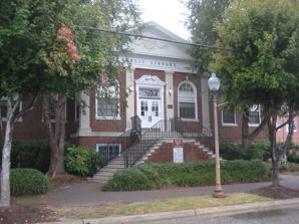
Building: Newport News Public Library
Country: United States of America
Year built: 1929
United States historic place Newport News Public Library U.S. National Register of Historic Places Virginia Landmarks Register Newport News Public Library Location in Virginia Show map of Virginia Newport News Public Library Location in United States Show map of the United States Location 2907 West Ave., Newport News, Virginia Coordinates 36°58′55″N 76°26′4″W / 36.98194°N 76.43444°W / 36.98194; -76.43444 Area 0.2 acres (0.081 ha) Built 1929 ( 1929 ) Architect Charles Morrison Robinson Architectural style Colonial Revival NRHP reference No. 05000894 VLR No. 121-0080 Significant dates Added to NRHP August 17, 2005 Designated VLR June 1, 2005 The first Newport News Public Library , renamed West Avenue Library, now NNPLS Technical Services , in the Newport News Public Library System, was opened on October 14, 1929 at the corner of West Avenue and 30th Street in the City of Newport News, Virginia . This building was the first to be built in Newport News for the express purpose of being a library. In 2005, the West Avenue Library was placed onto the Virginia Landmarks Register and the National Register of Historic Places under its original name of Newport News Public Library. The building now known as West Avenue Library; however it is no longer a functioning library. History In January 1891 the Subscription Library Association, started by a group of young business professionals, created the first Newport News Library System. The books were housed at the offices of W. I. Fitzsimmons, at the corner of Washington Avenue and 27th Street. The subscription-fee-based library gained more solid financial ground in 1914 when the Library Association Board decided to charge a fee of fifty cents per year for all library users. Also in 1914 the Newport News Shipyard agreed to donate $20 per month to support the cause of literacy. In 1917 the City began to support the library with $10 per month. This was the beginning of a private-public partnership that remained until 1968. On July 6, 1927 the Commonwealth of Virginia issued the charter of incorporation to a new library group calling for 21 board members who called themselves the Newport News Public Library, Inc., and within six months they had taken over all the assets of the old Newport News Library Association. A new library building to replace the inadequate structure on 26th Street where the library was temporarily housed was a primary goal. A building committee was formed and within two years the groundbreaking ceremony was held on February 12, 1929.  The cornerstone for the new library was then laid on April 11, 1929 with a ceremony featuring Homer L. Ferguson , President of the Newport News Shipbuilding and Drydock Company , as the keynote speaker. Between the formation of the building committee and the groundbreaking ceremony the people of Newport News showed their approval by a 2,285 to 827 vote of approval for the issuance of $45,000 in bonds for the City Council to pay for it. The Library Board contributed $6,200 and a book collection valued at $30,000.00. The Old Dominion Land Company, the business which planned and built the infrastructure for the City of Newport News, donated land valued at $12,000.  Newport News Public Library was officially opened on October 14, 1929. It was the first building in Newport News built for the purpose of being a library. Over the years the Newport News Public Library Building has been maintained and upgraded.  In 1946 the basement of the library was converted into a Children's Library.  In 1954 the roof over the north reading room was replaced.  On May 2, 1957 a new mural was added to the wall facing the entryway into the library building.  The Mural depicted the landing of Captain Christopher Newport at Jamestown .  The mural was painted by the artist Allen D. Jones, Jr. in commemoration of the Three Hundred and Fiftieth Anniversary of the founding of Jamestown . Also in 1957 a new heating and air conditioning system and lights were installed and the rear stack area was remodeled.  In 1968 there was a major change in the administration of the Newport News Public Library.  In this year administration of the library was transferred from Newport News Public Library, Inc. to the City of Newport News .  In 1986 and 1987 the building was rehabilitated. Architect The architect of the Newport News Public Library building, Charles M. Robinson was a very prominent Richmond, Virginia architect.  Robinson was a well known designer of educational buildings and supervising architect of the Richmond Board of Public Instruction from 1910-1929.  He designed the campuses of James Madison and Radford Universities in 1908 and 1913 respectively. Robinson created the master plan in 1925 for and designed many of the buildings for the College of William and Mary . Robinson was the architect for at least ten buildings, which are currently listed on the Virginia Landmarks Register and the National Register of Historic Places . Desegregation of the Library On May 9, 1949, W. Hale Thompson, a local African-American attorney, went before the Newport News City Council and proposed that the Newport News Public Library be opened to persons of all races. This request was rejected by the board of Newport News Public Library, Inc. but they opened an African American Library in a room in the Doris Miller Center, which was known as the Negro Recreation Building. Mr. Thompson filed suit in the United States District Court for the Eastern District of Virginia against both the City and the Library Board. The case dragged on through the remainder of 1950 and 1951 with numerous postponements, until Judge Sterling Hutcheson scheduled the case to be argued before a jury on July 10, 1952. On July 8, 1952, two days before the trial was to begin, the board of directors of Newport News Public Library, Inc. issued a statement: "The Board of Directors of the Newport News Public Library, Inc. has now has announced that the facilities of its main reading rooms in the library at 30th Street and West Avenue are now available to all adult inhabitants of the City of Newport News." The Newport News Public Library was now open to African Americans and Judge Hutcheson dismissed the court case on July 18, 1952. Special Collections The Martha Woodroof Hiden Memorial Collection was first dedicated on May 27, 1976 and was housed in the West Avenue Library of the Newport News Public Library System. The collection was named after longtime Chair of the Board of Trustees of the Newport News Public Library Inc.  Mrs. Hiden served as Chair of the Board of Trustees from 1927 to 1952. She was well known in genealogy circles and was herself instrumental in the preservation of Virginia County Records. The Martha Woodroof Hiden Memorial Collection contains the local and family history materials for the City of Newport News, Virginia . The collection resides in the Virginiana Room in the Main Street Library of the Newport News Public Library System. The primary purpose of the Martha Woodroof Hiden Memorial Collection is to serve as the main clearinghouse for family and local history of the City of Newport News, Virginia , including the extinct County and City of Warwick. Additionally, it is the purpose of the collection to preserve and provide access to materials of local historic significance to the public. The Martha Woodroof Hiden Memorial Collection contains a wealth of information on the history of the City of Newport News , Warwick County and of the Commonwealth of Virginia in general. A portion of the main holdings include Newport News City Directories from 1898 to the present, high school annuals, photographs, maps, the local newspaper The Daily Press on microfilm from 1896 to the present, a collection of over five thousand books and journals as well as many other notable materials. The prized collection of the Martha Woodroof Hiden Collection is the papers and maps from the Old Dominion Land Company. The Company was created by railroad magnate Collis Potter Huntington and his associates in 1880. The purpose of the company was to purchase, hold and develop land needed for the extension of the Chesapeake and Ohio Railway line from Richmond, Virginia to the port of Newport News.  While fulfilling its mission, the Old Dominion Land Company planned and developed the original City of Newport News including street layout, utilities, reservoir system and sewer system. Also, the company played a major role in the development of the Newport News Shipbuilding and Dry Dock Company . In 1996 When the Newport News Public Library System opened the Main Street Library the Martha Woodroof Hiden Collection was moved into a new climate controlled room in a new library building more centrally located. On April 14, 1996 the collection was re-dedicated at the Main Street Library where it currently resides. In 2005, the building was placed on the Virginia Landmarks Register and the National Register of Historic Places . Technology In 2013, the Newport News Public Library System installed 15 self-service kiosks to allow library patrons to search the library's Online Public Access Catalog (OPAC).  The computer kiosks were installed at Pearl Bailey Library, Main Street Library, Virgil I. Grissom Library, and South Morrison Family Education Center. The kiosk hardware was integrated within the Newport News Public Library. References